Toramana

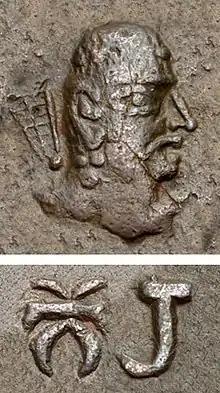
Find spots of epigraphic inscriptions indicating local control by Toramana.

Toramana also called Toramana Shahi Jauvla (Gupta script: 𑀢𑁄𑀭𑀫𑀸𑀡 "To-ra-mā-ṇa", ruled circa 493-515 CE) was a king of the Alchon Huns who ruled in northern India in the late 5th and the early 6th century CE. Toramana consolidated the Alchon power in Punjab (present-day Pakistan and northwestern India), and conquered northern and central India including Eran in Madhya Pradesh. Toramana used the title "Great King of Kings" ("Mahārājadhirāja" 𑀫𑀳𑀸𑀭𑀸𑀚𑀥𑀺𑀭𑀸𑀚), equivalent to "Emperor", in his inscriptions, such as the Eran boar inscription.